Will Davison

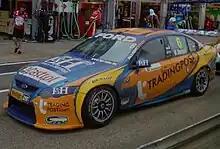
The Ford FG Falcon of Will Davison at the 2011 Clipsal 500 Adelaide

2011 saw Davison regain his form as a front runner, with four pole positions and six podiums. Although unable to break through for a win, he ended the season 7th in the championship.